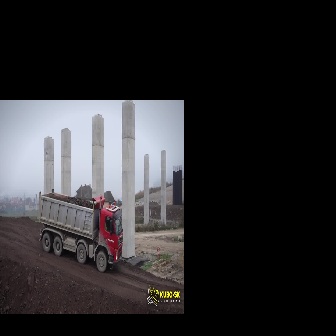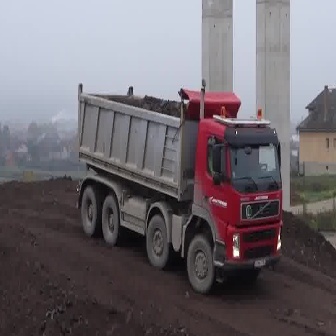
  Please identify the target specified by the bounding box [38,188,122,272] in the first image and locate it in the second image. Return the coordinates in [x_min,y_min,x_max,y_max] format.
Answer: [75,83,281,289]